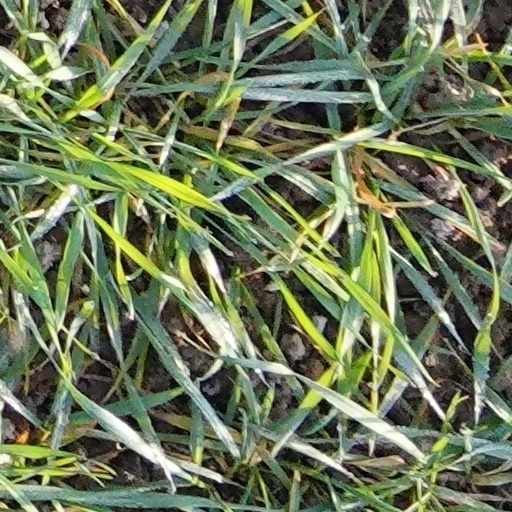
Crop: wheat